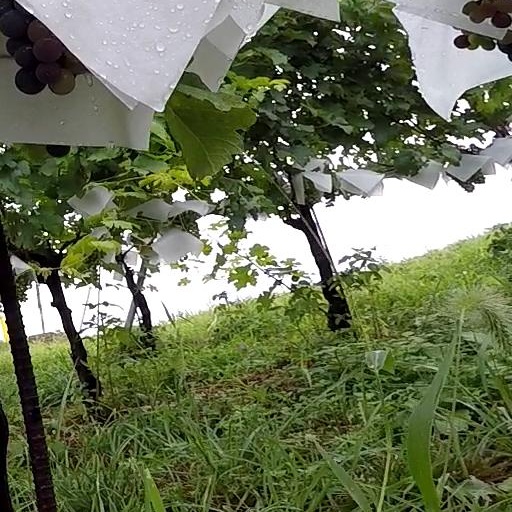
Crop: grape